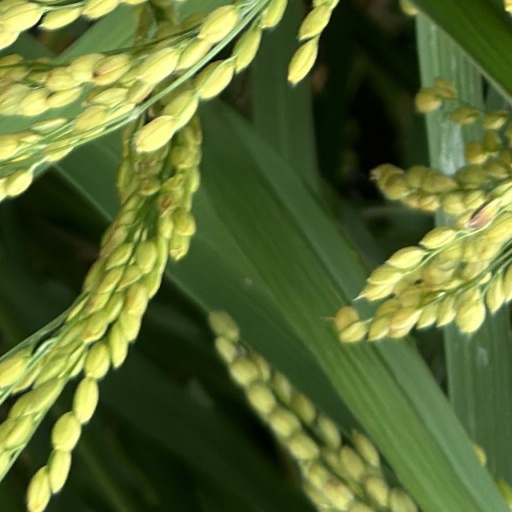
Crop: rice